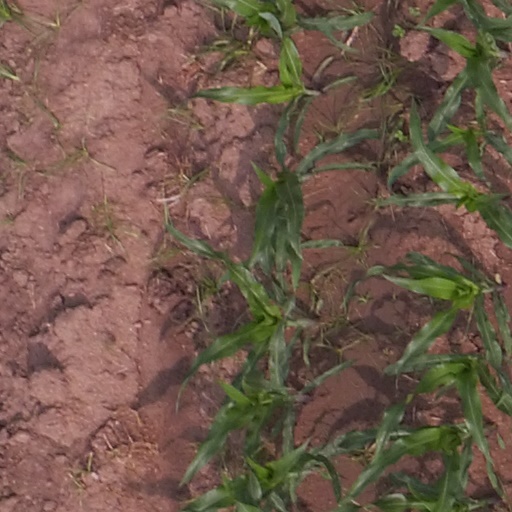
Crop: maize; corn